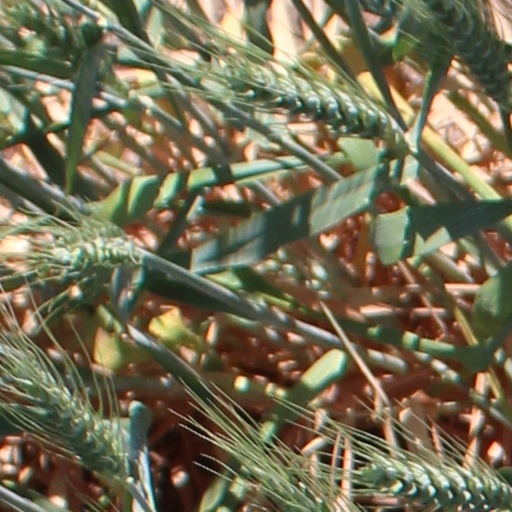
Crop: wheat